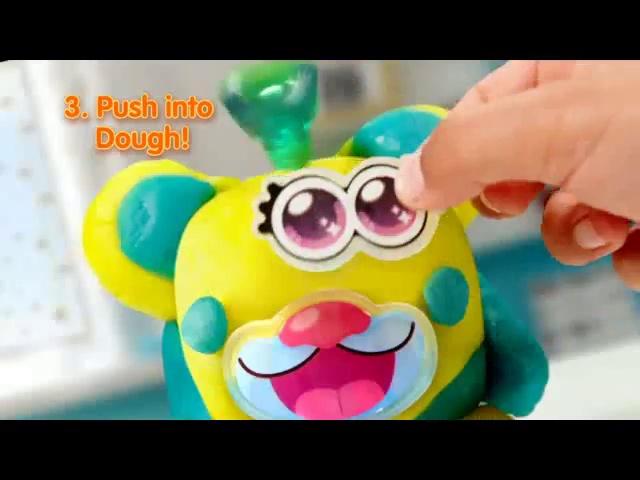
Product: Canal Toys USA Ltd Power Dough Pets Medium Box Interactive Dough (17 Piece)
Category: Toys & Games | Arts & Crafts
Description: Includes 3 dough pots.
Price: $6.99
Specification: ProductDimensions:10.5x3x11inches|ItemWeight:1.1pounds|ShippingWeight:1.1pounds(Viewshippingratesandpolicies)|ASIN:B07F6ZDZBK|Itemmodelnumber:273006|Manufacturerrecommendedage:3months-8years|Batteries:8LR44batteriesrequired.